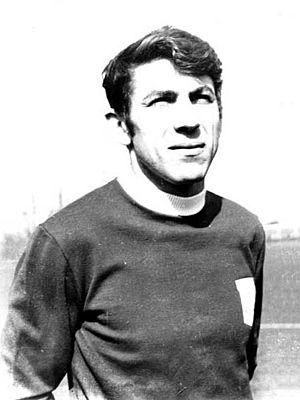
Nicolae Lupescu, né le 17 décembre 1940 à Bucarest et mort le 6 septembre 2017, est un footballeur international roumain ayant évolué au poste de défenseur.